Kingdom of Greece

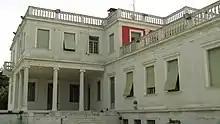
The former royal residence in Thessaloniki (Government House)

On 10 October 1935, a few months after he suppressed a Venizelist Coup in March 1935, Georgios Kondylis, the former Venizelist stalwart, abolished the Republic in another coup and declared the monarchy restored. A rigged plebiscite confirmed the regime change (with 97.88% of votes), and King George II returned.